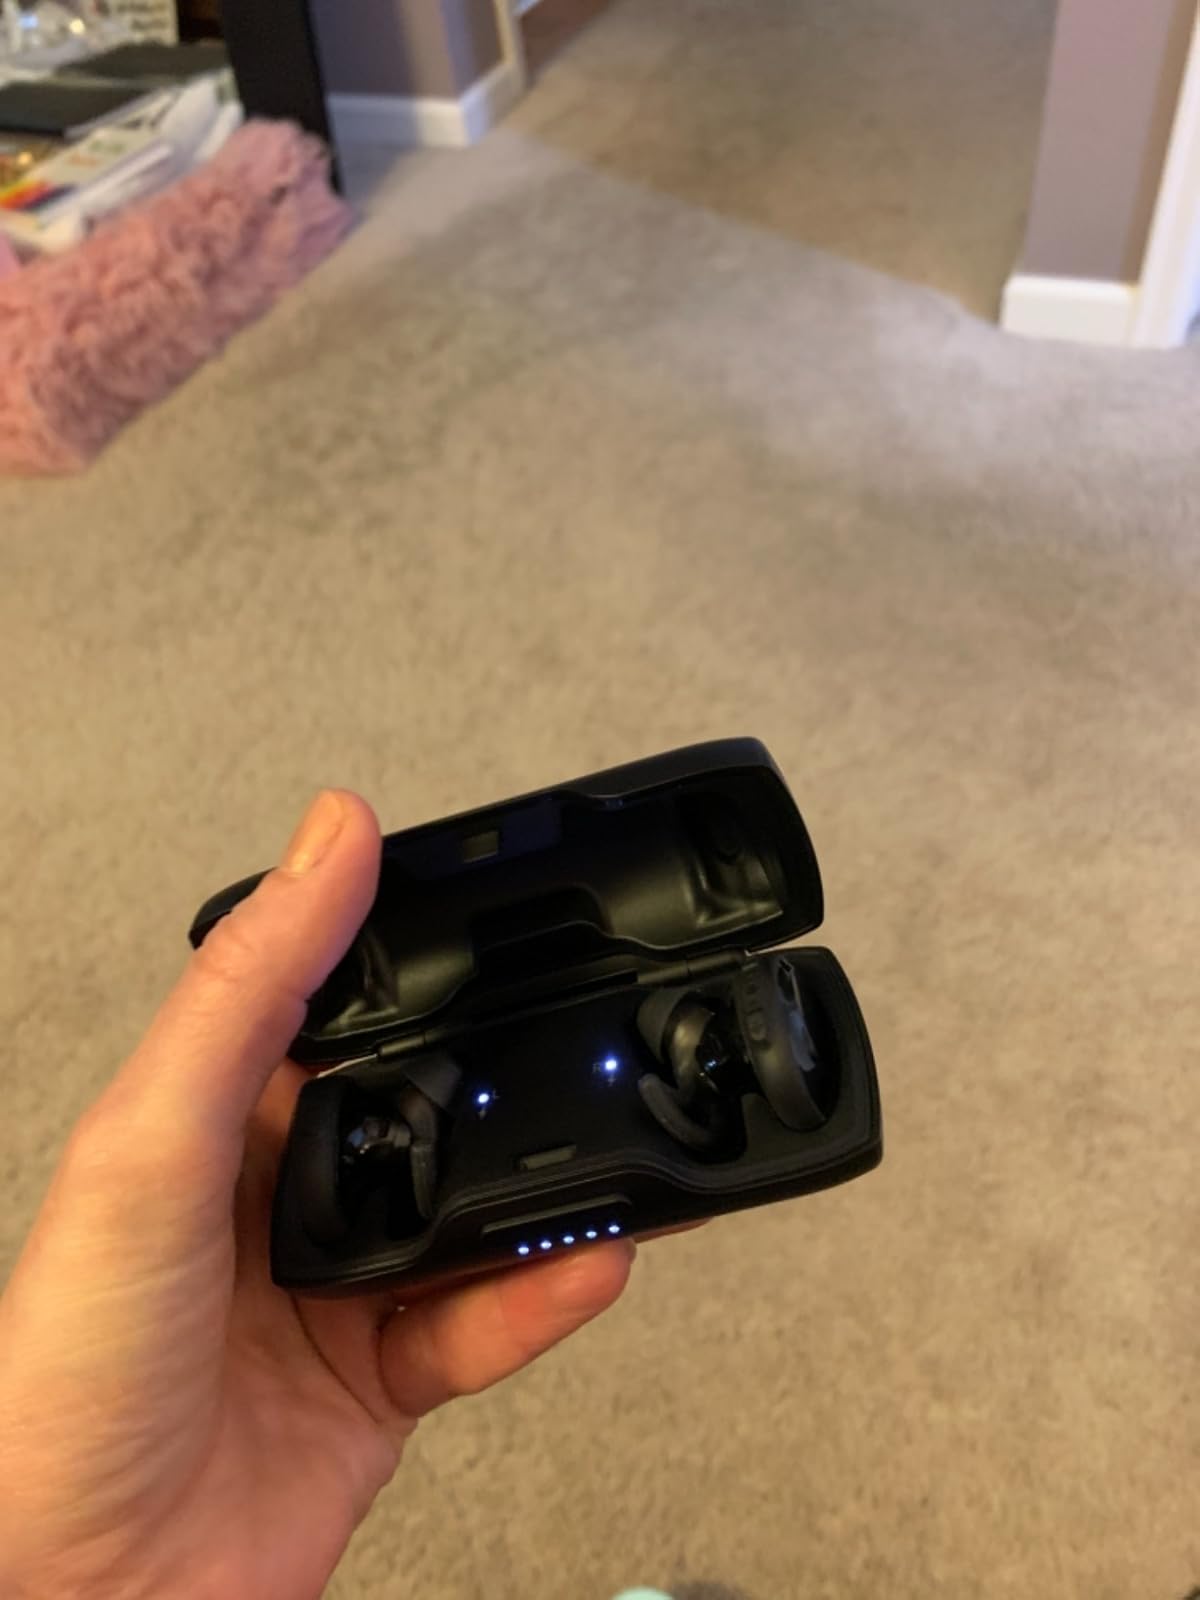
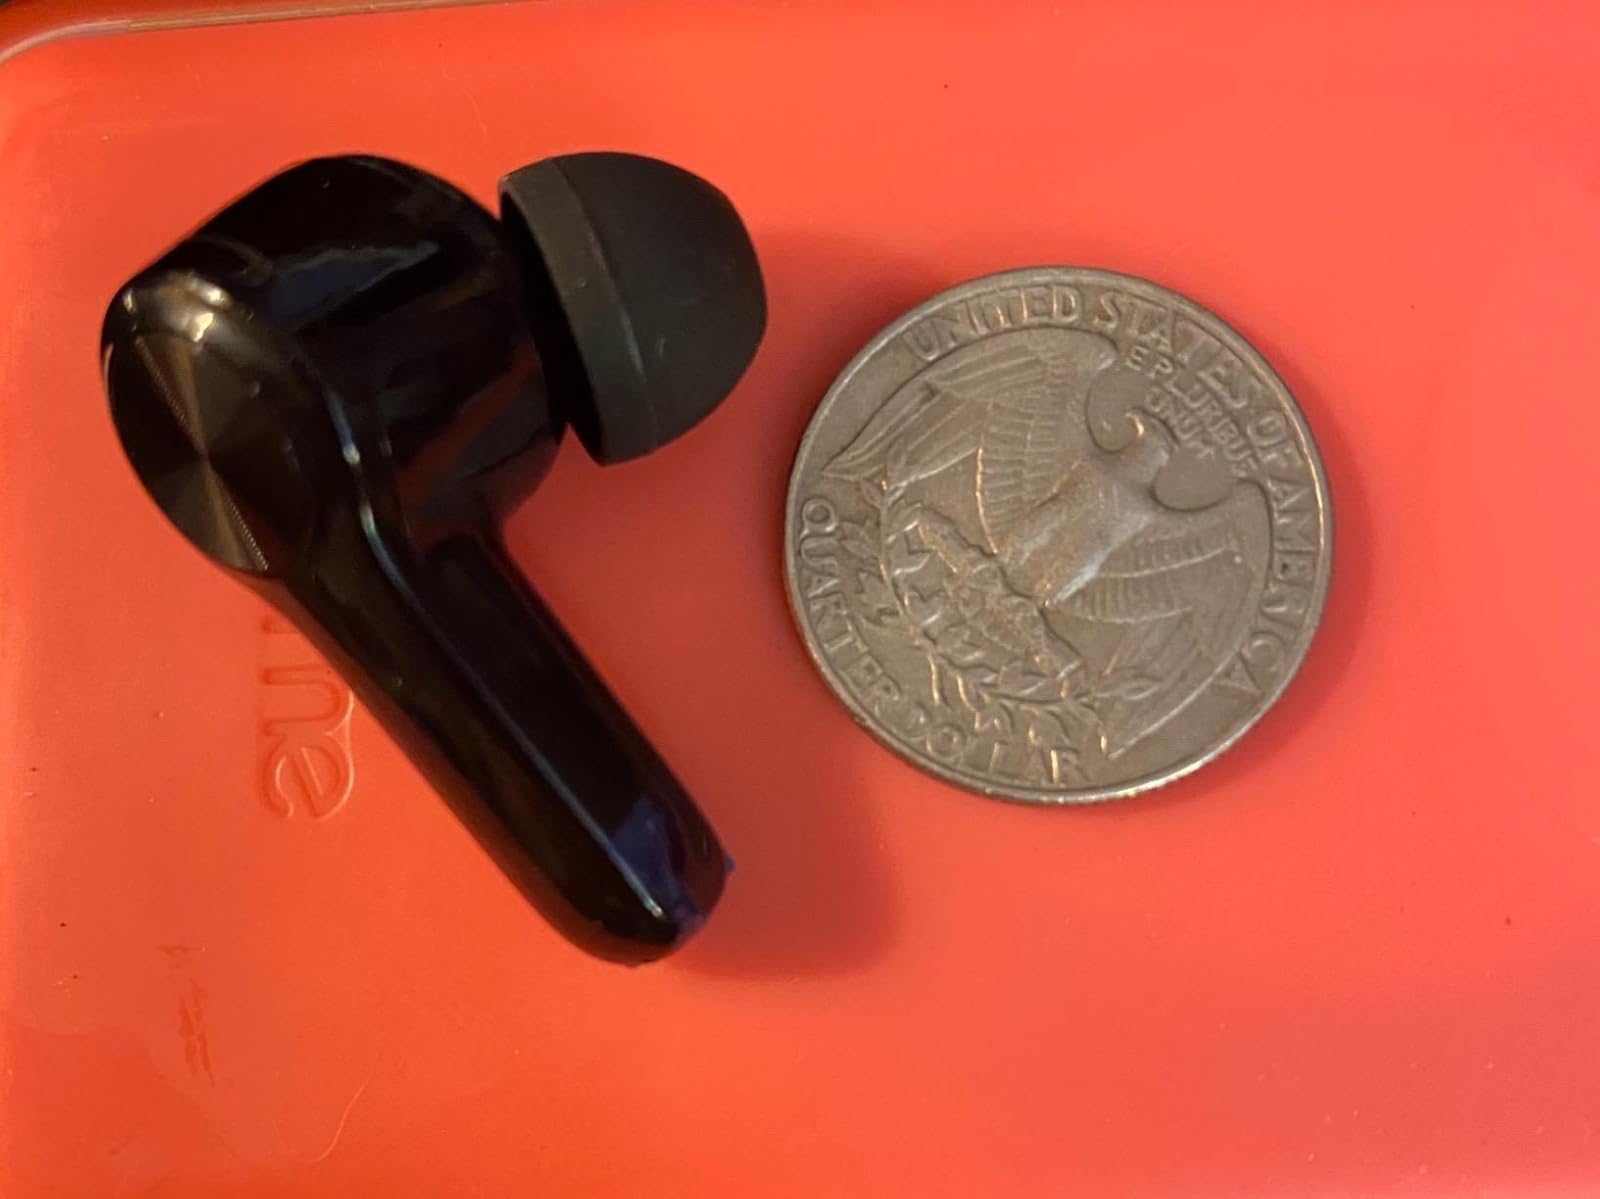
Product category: earbuds
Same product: no